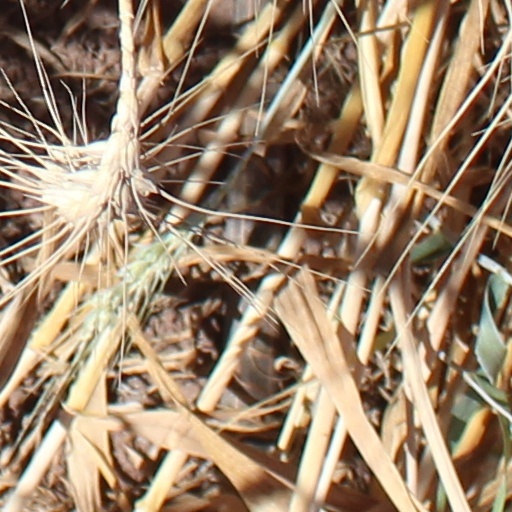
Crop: wheat